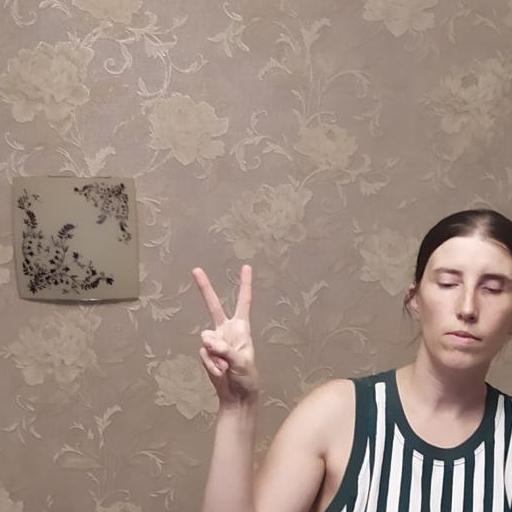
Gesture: peace